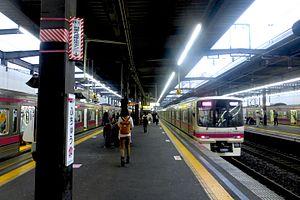
La ligne Keiō est la ligne ferroviaire principale de la compagnie Keiō au Japon. D'une longueur de 37,9 km, elle relie Shinjuku à Hachiōji dans la préfecture de Tokyo. C'est une ligne avec un fort trafic de trains de banlieue.